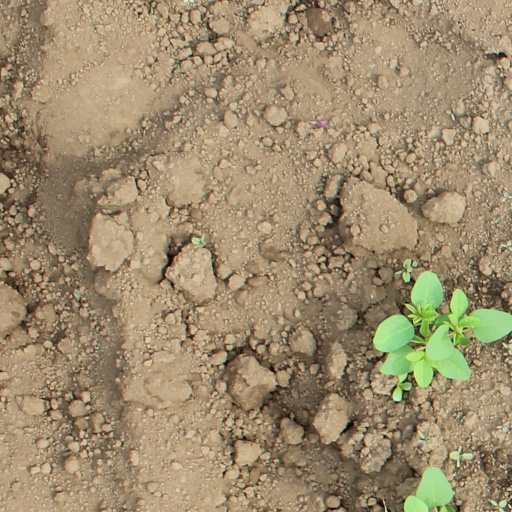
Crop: soybean